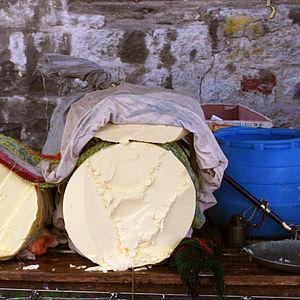
Le beurre de yak est un beurre produit à partir du lait de la femelle du yak. Il conviendrait donc de parler de beurre de dri, puisqu'il s'agit là du nom de ladite femelle. Les produits laitiers de la dri constituent une base importante de l'alimentation tibétaine.